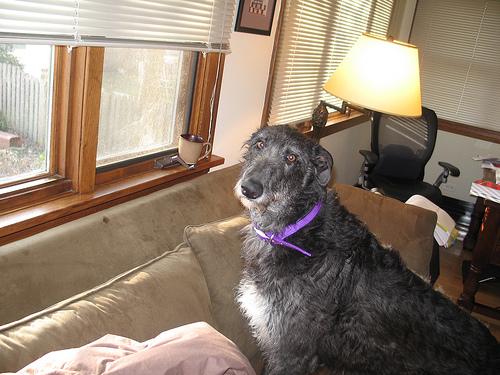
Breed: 224-n000056-Scottish_deerhound